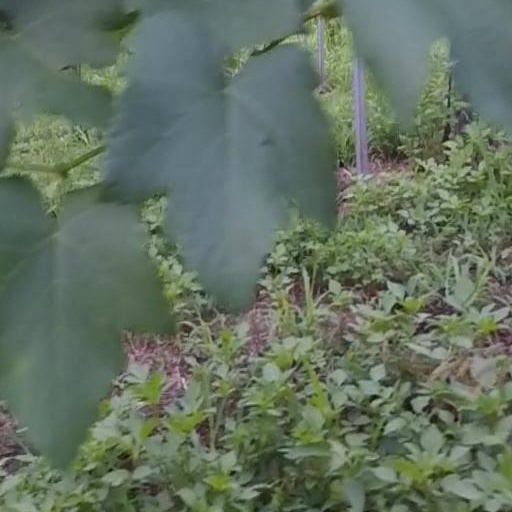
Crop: grape